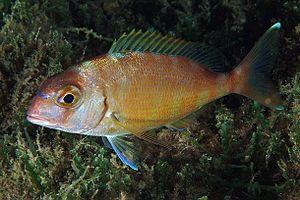
La province de Río Negro est une province de l'Argentine. Elle est située au sud du pays, en Patagonie. Elle est bordée au nord par la province de La Pampa, à l'est par celle de Buenos Aires, au sud par le Chubut et à l'ouest par le Neuquén et, séparée par la cordillère des Andes, par la République du Chili.
Les Sparidae sont une famille de poissons marins perciformes. Elle comporte 38 genres.
La province de Buenos Aires est la province la plus grande, la plus riche et la plus peuplée d'Argentine, bien que la municipalité de la ville de Buenos Aires, capitale de la République argentine n'en fasse pas partie. La province avait 15 625 084 habitants en 2010. L'agglomération du grand La Plata, sa capitale, en avait 799 523 la même année.